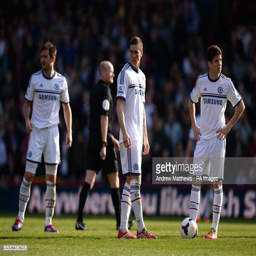
football player and award look dejected after opening goal of the game